Oujé-Bougoumou

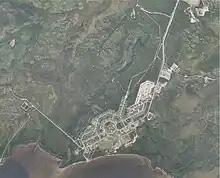
Aerial view.

The economy of Oujé-Bougoumou centres on operating and maintaining the village, mining exploration, trapping, tourism, construction, outfitting, and blueberry cultivation.